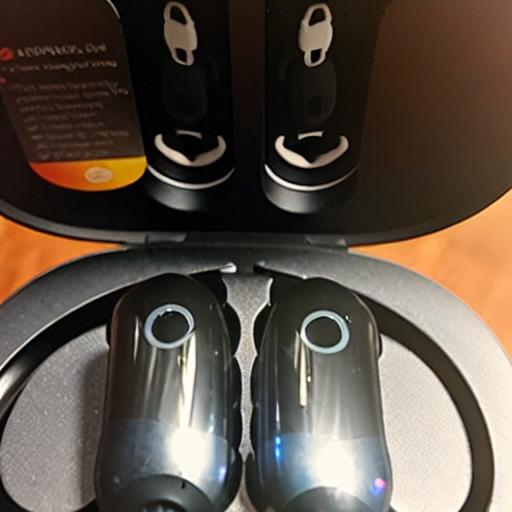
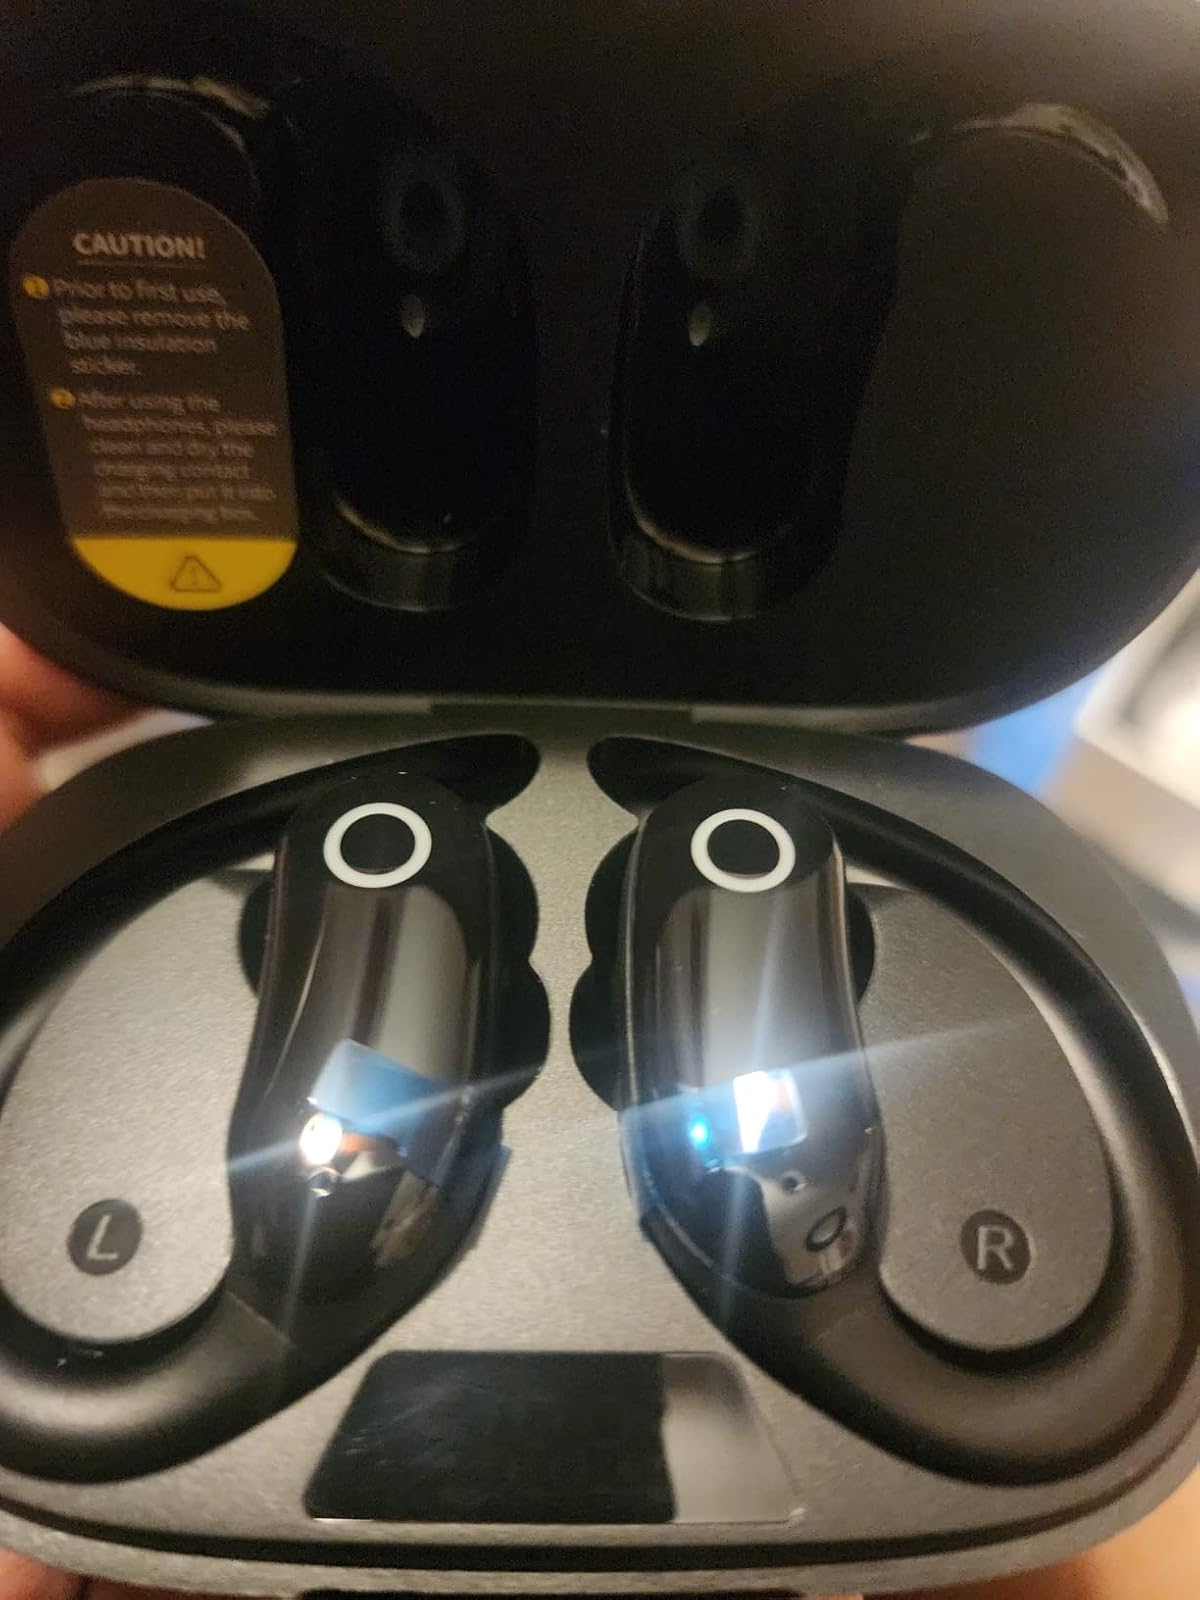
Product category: earbuds
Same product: no